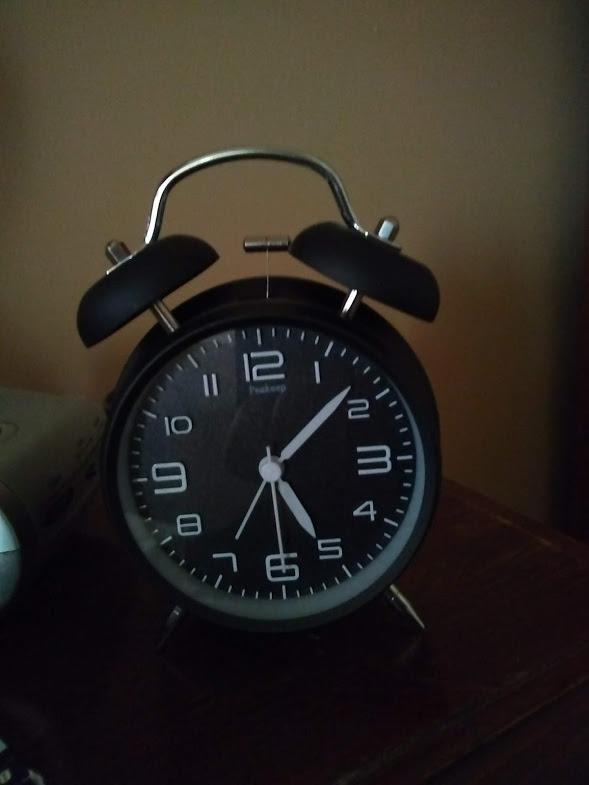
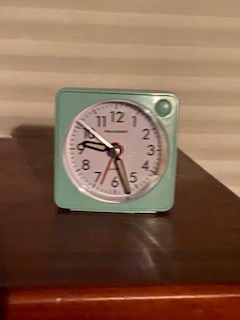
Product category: clock
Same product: no